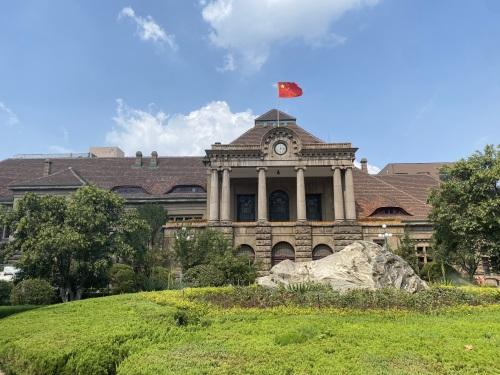
地标名称：胶济铁路博物馆
所在城市：济南市·天桥区